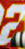
Number: 2